Exeter Racecourse

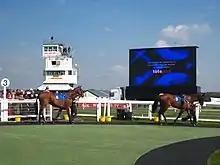
Horses in the paddock at Exeter Racecourse

Exeter Racecourse is a thoroughbred horse racing venue located near the city of Exeter, Devon, England. Locally it is known as Haldon racecourse because of its location on top of the Haldon Hills. At 850 feet (260 metres above sea level, it is the highest course in the UK. Until the early 1990s it was officially known as "Devon and Exeter".